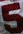
Number: 5